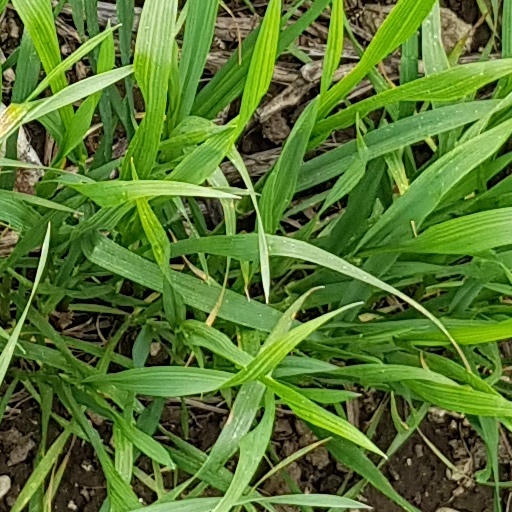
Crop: wheat